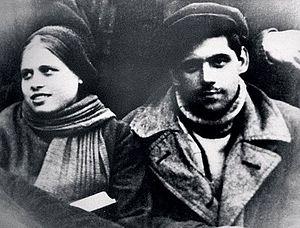
Bruno Arthurovitch Freindlich, né le 10 octobre 1909 à Saint-Pétersbourg et mort le 7 juillet 2002 dans la même ville, est un acteur soviétique de théâtre et cinéma. Il est le père de l'actrice Alissa Freindlich.